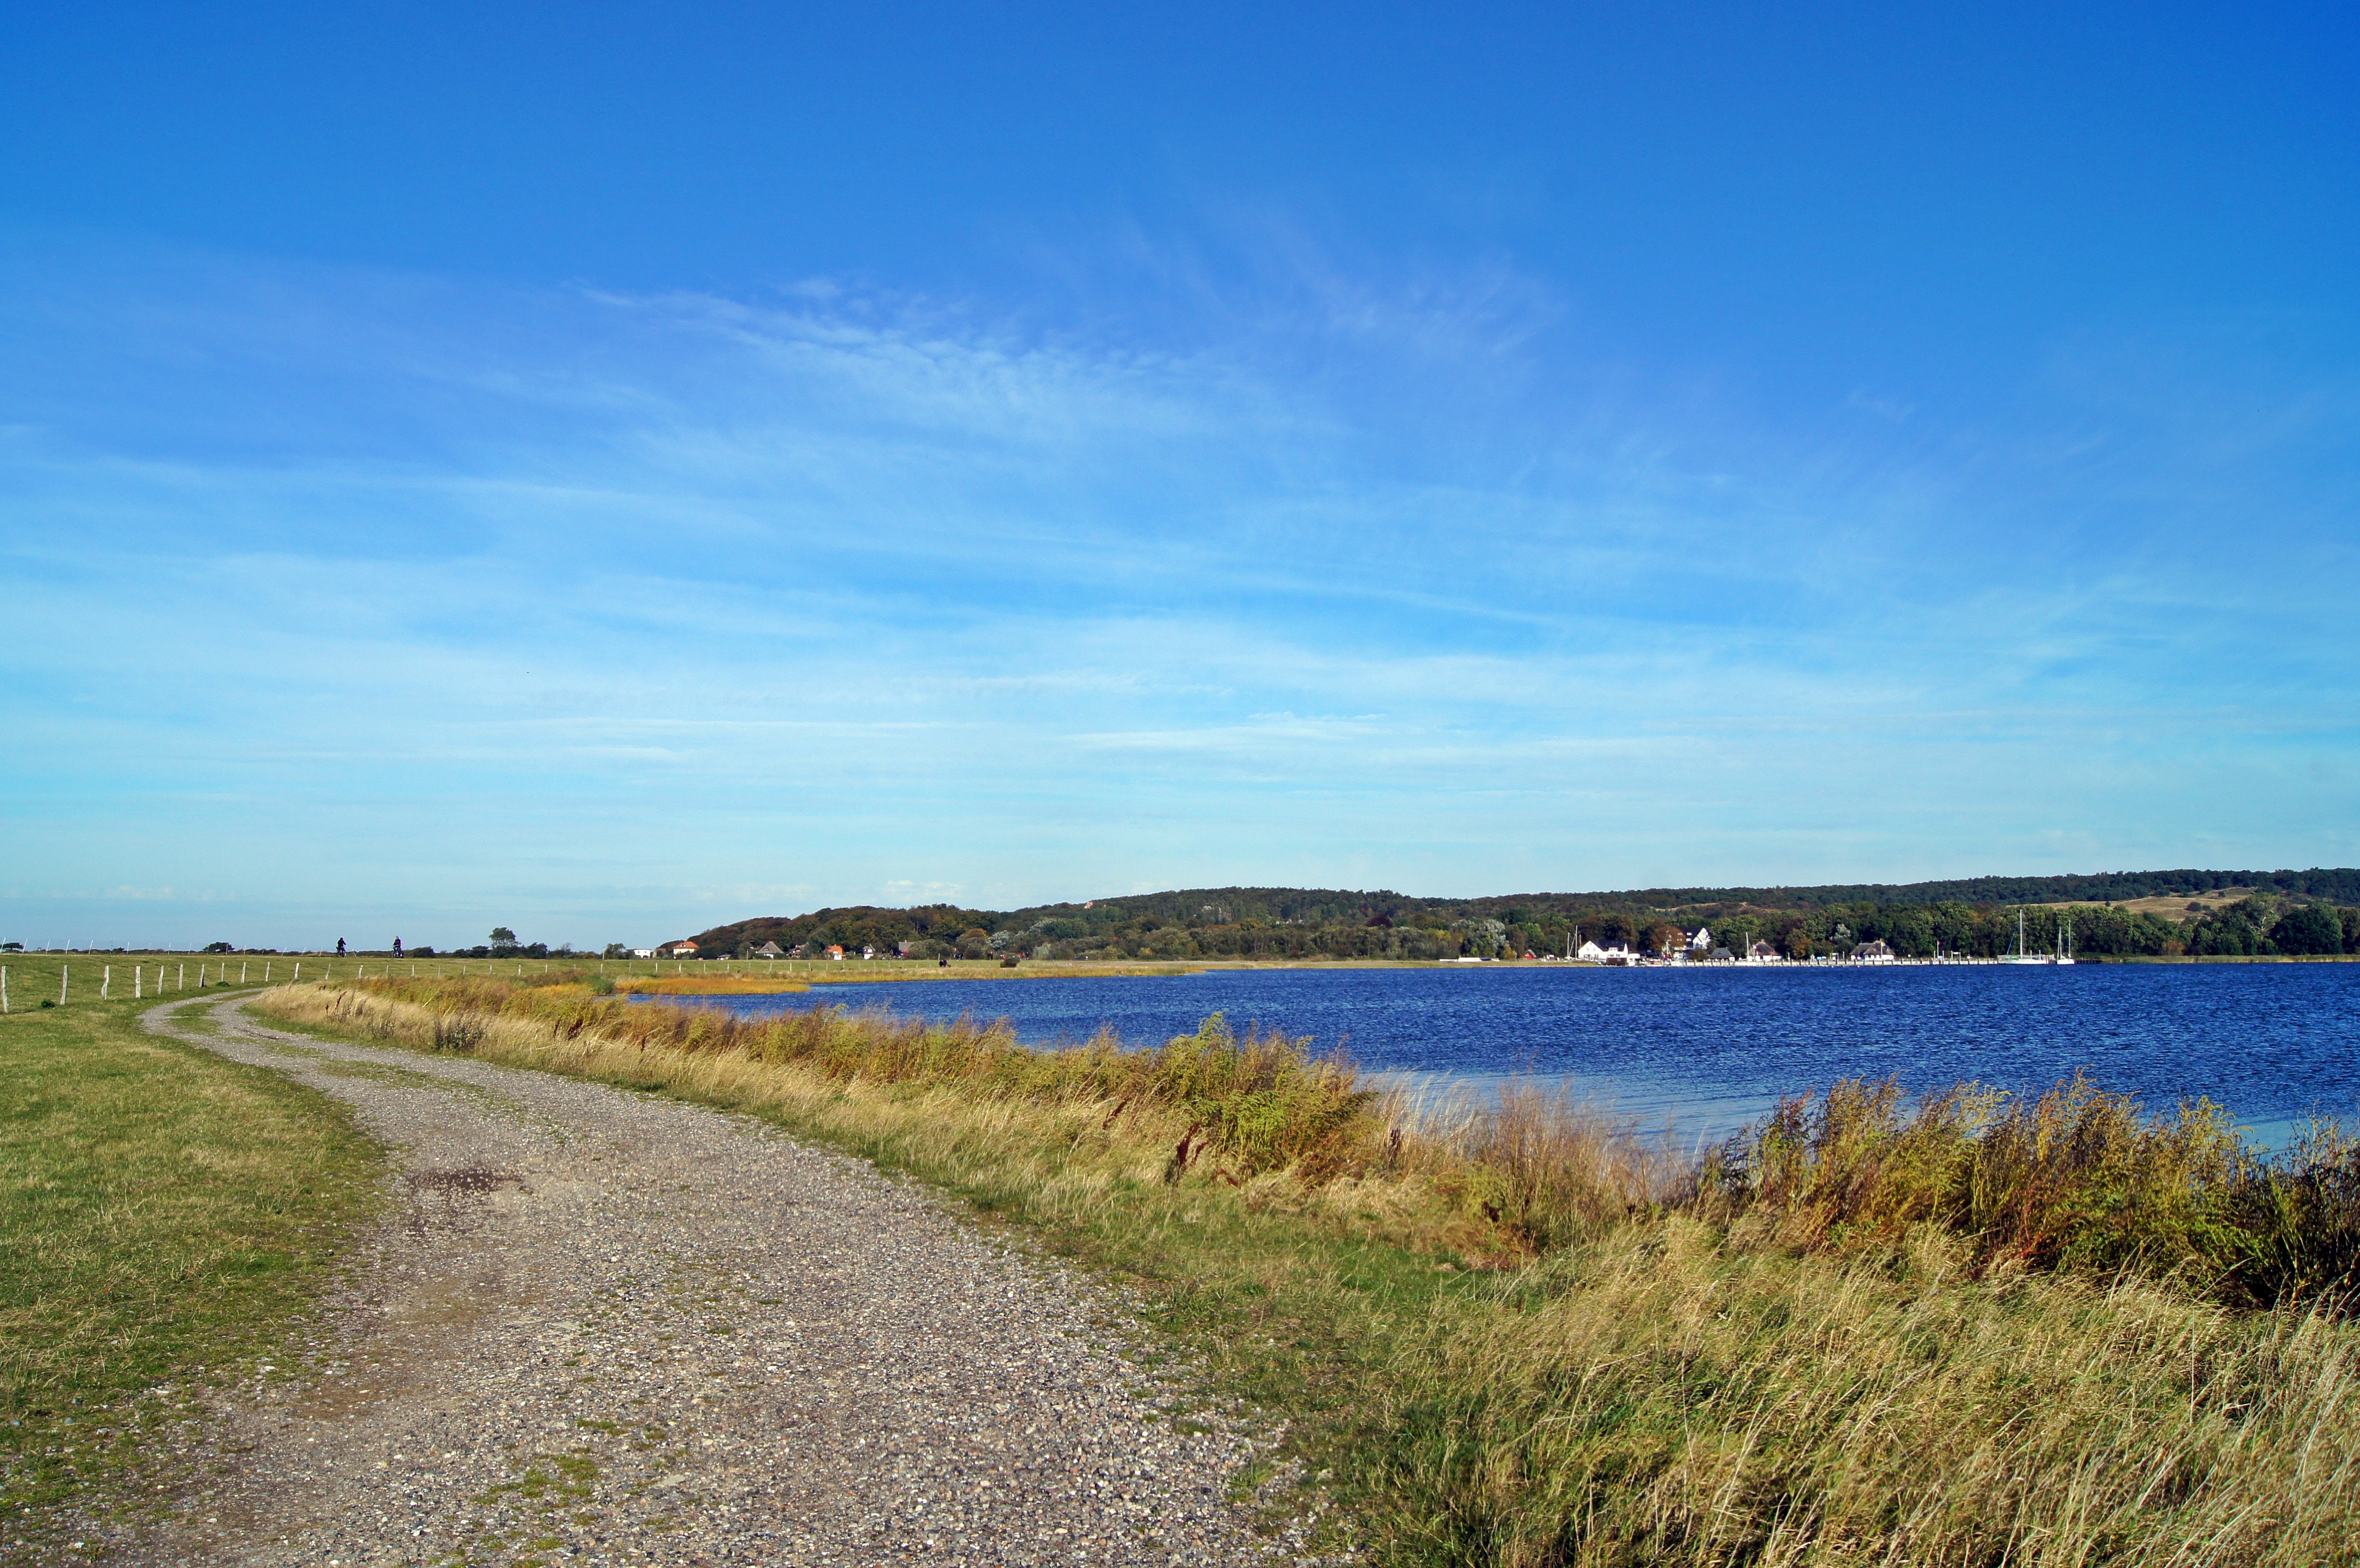
landscape, sea, coast, nature, horizon, marsh, prairie, shore, lake, bay, reservoir, waterway, plain, grassland, wetland, plateau, habitat, loch, away, ecosystem, steppe, hiddensee, natural environment